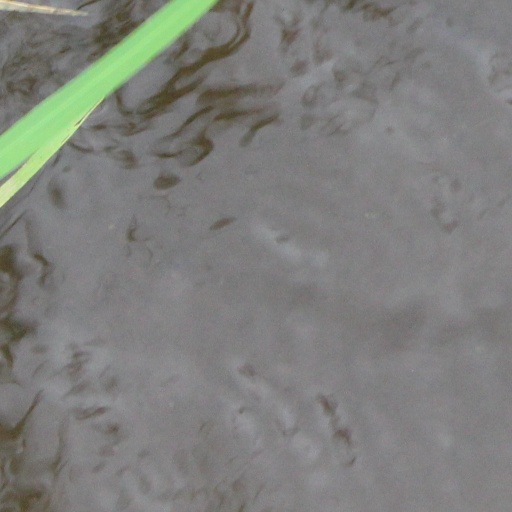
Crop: rice